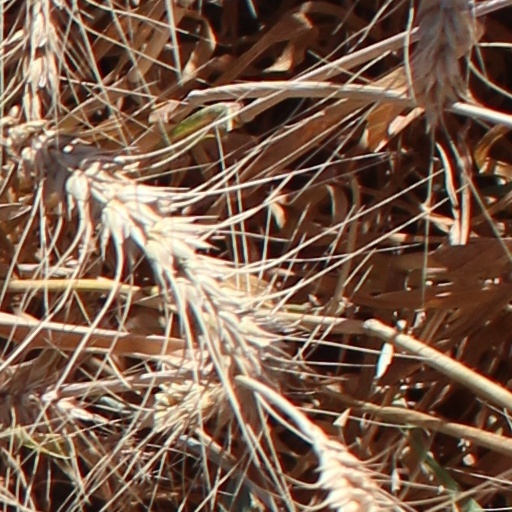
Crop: wheat